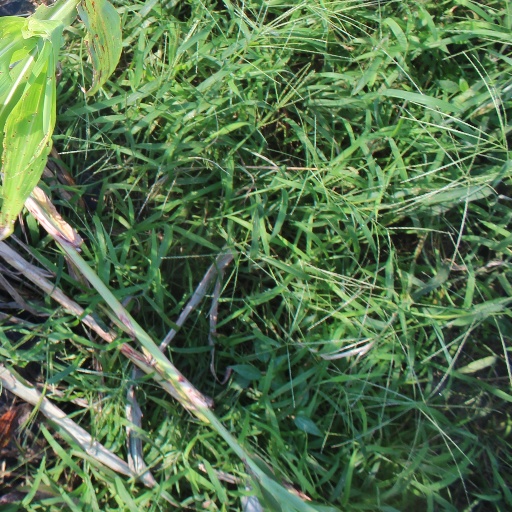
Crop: sorghum